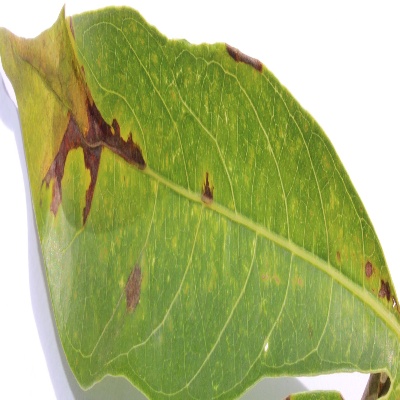
Crop: Cassava
Condition: bacterial blight